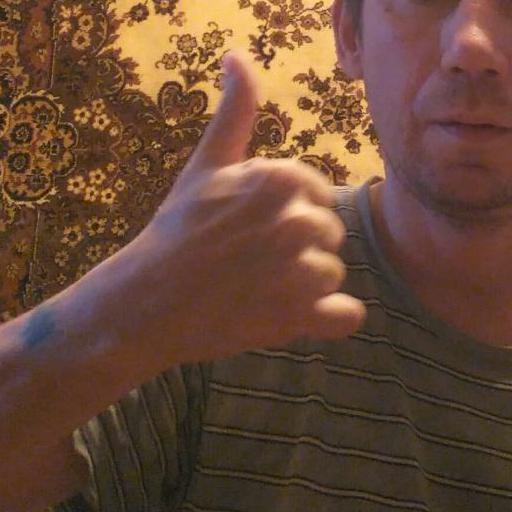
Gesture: like